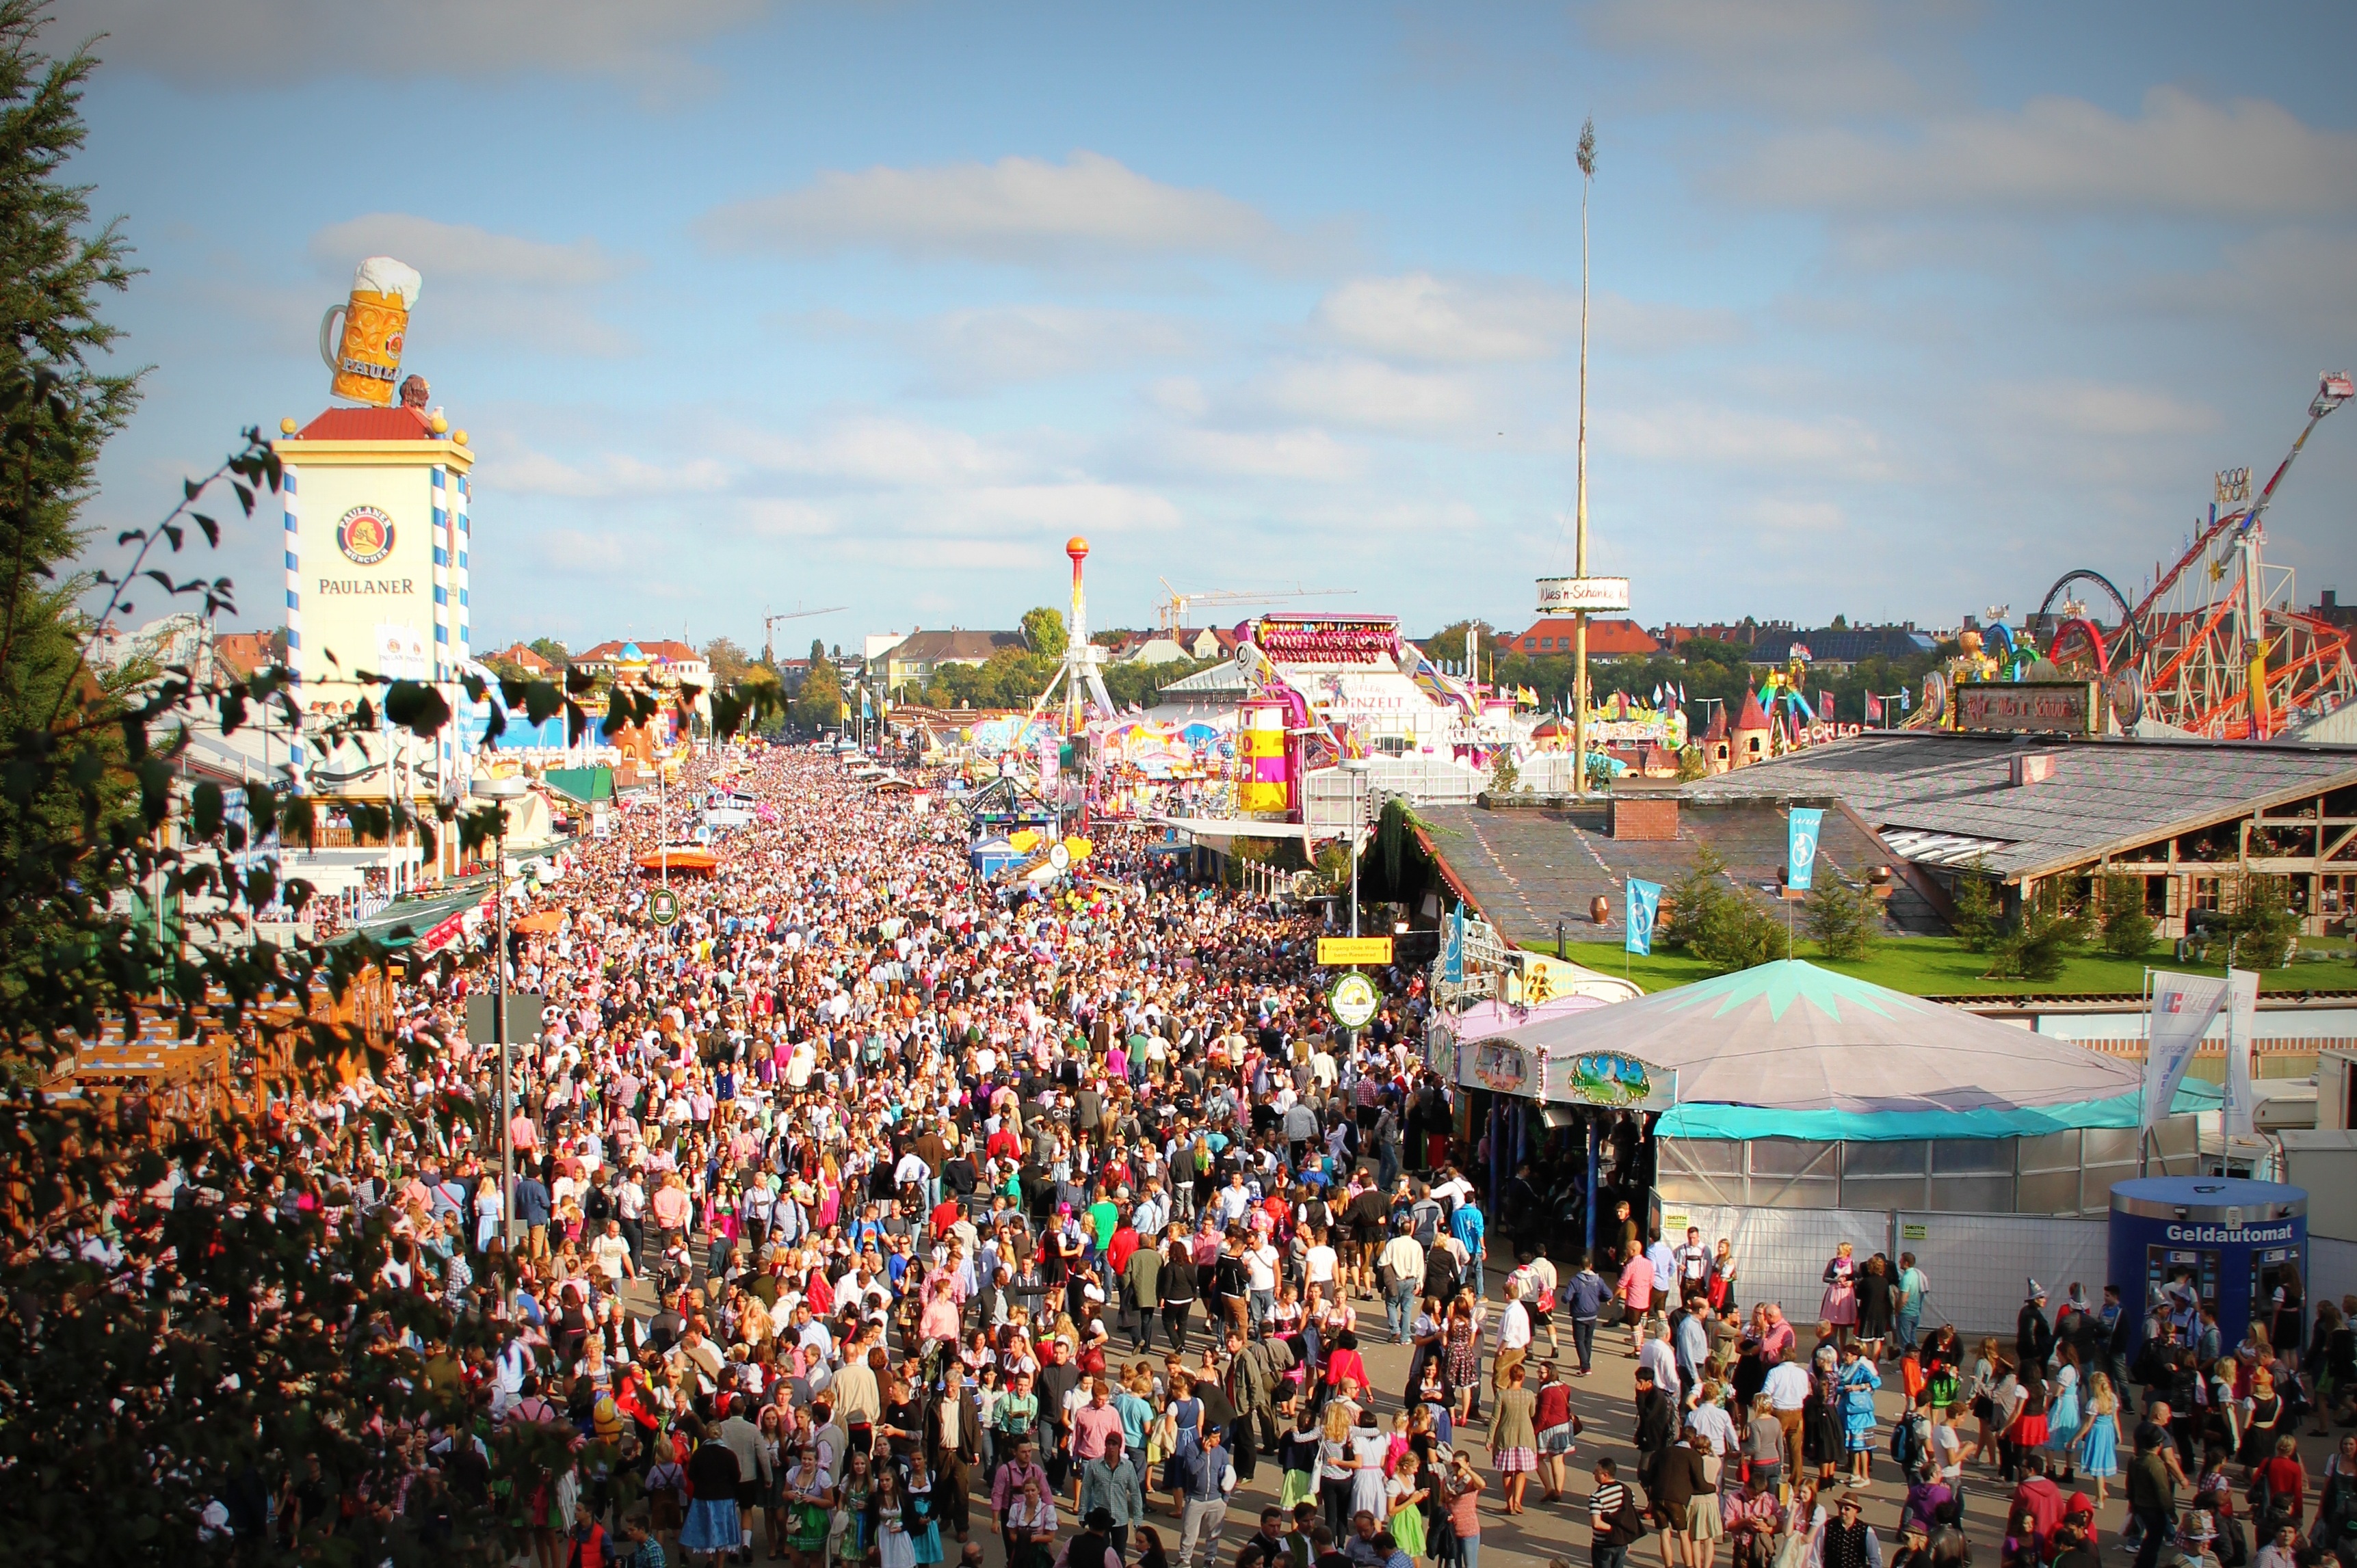
people, crowd, festival, bavaria, munich, oktoberfest, octoberfest, munchen, beer fest, beer tents